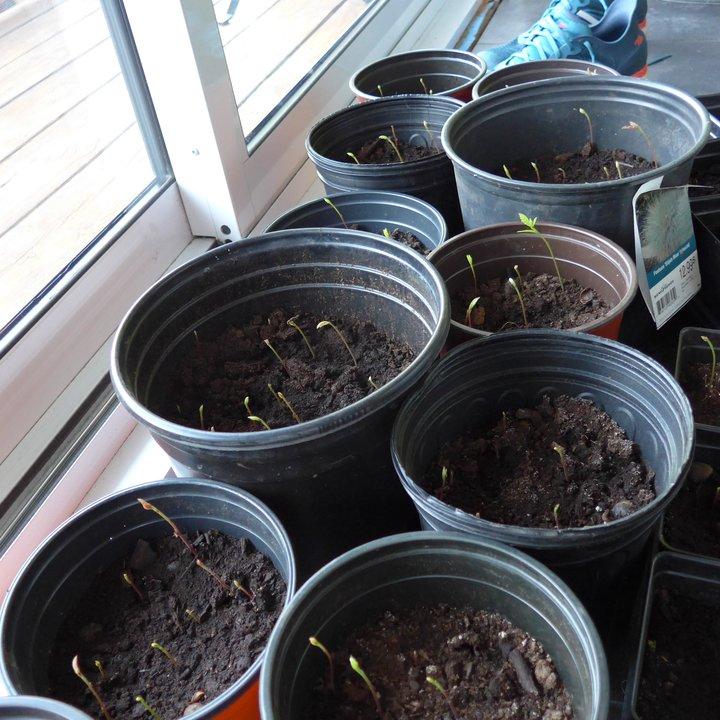
Mbegu za mazao zikiwa zimepandwa katika makopo yaliyotengenezwa kwa  plastiki,yakiwa na udongo wenye rutuba pamoja na unyevuunyevu, unaosaidia mbegu hizo kuchipua katika miche midogo,ya rangi ya kijani.